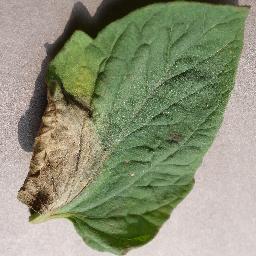
Label: Tomato___Late_blight